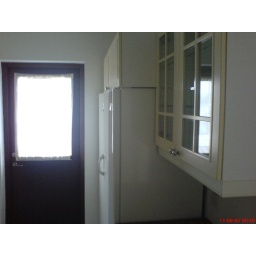
Back door and fridge in kitchen